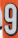
Number: 9